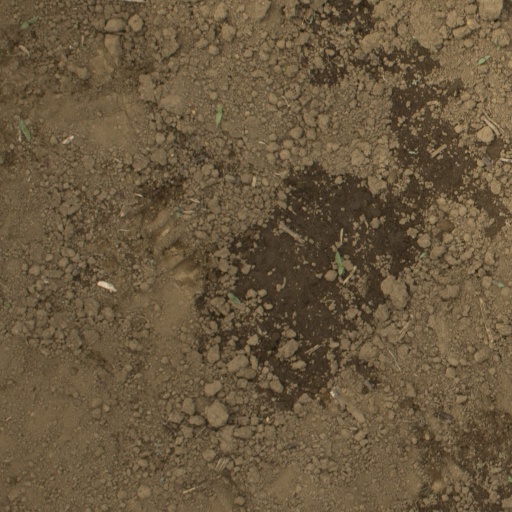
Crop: Jerusalem artichoke